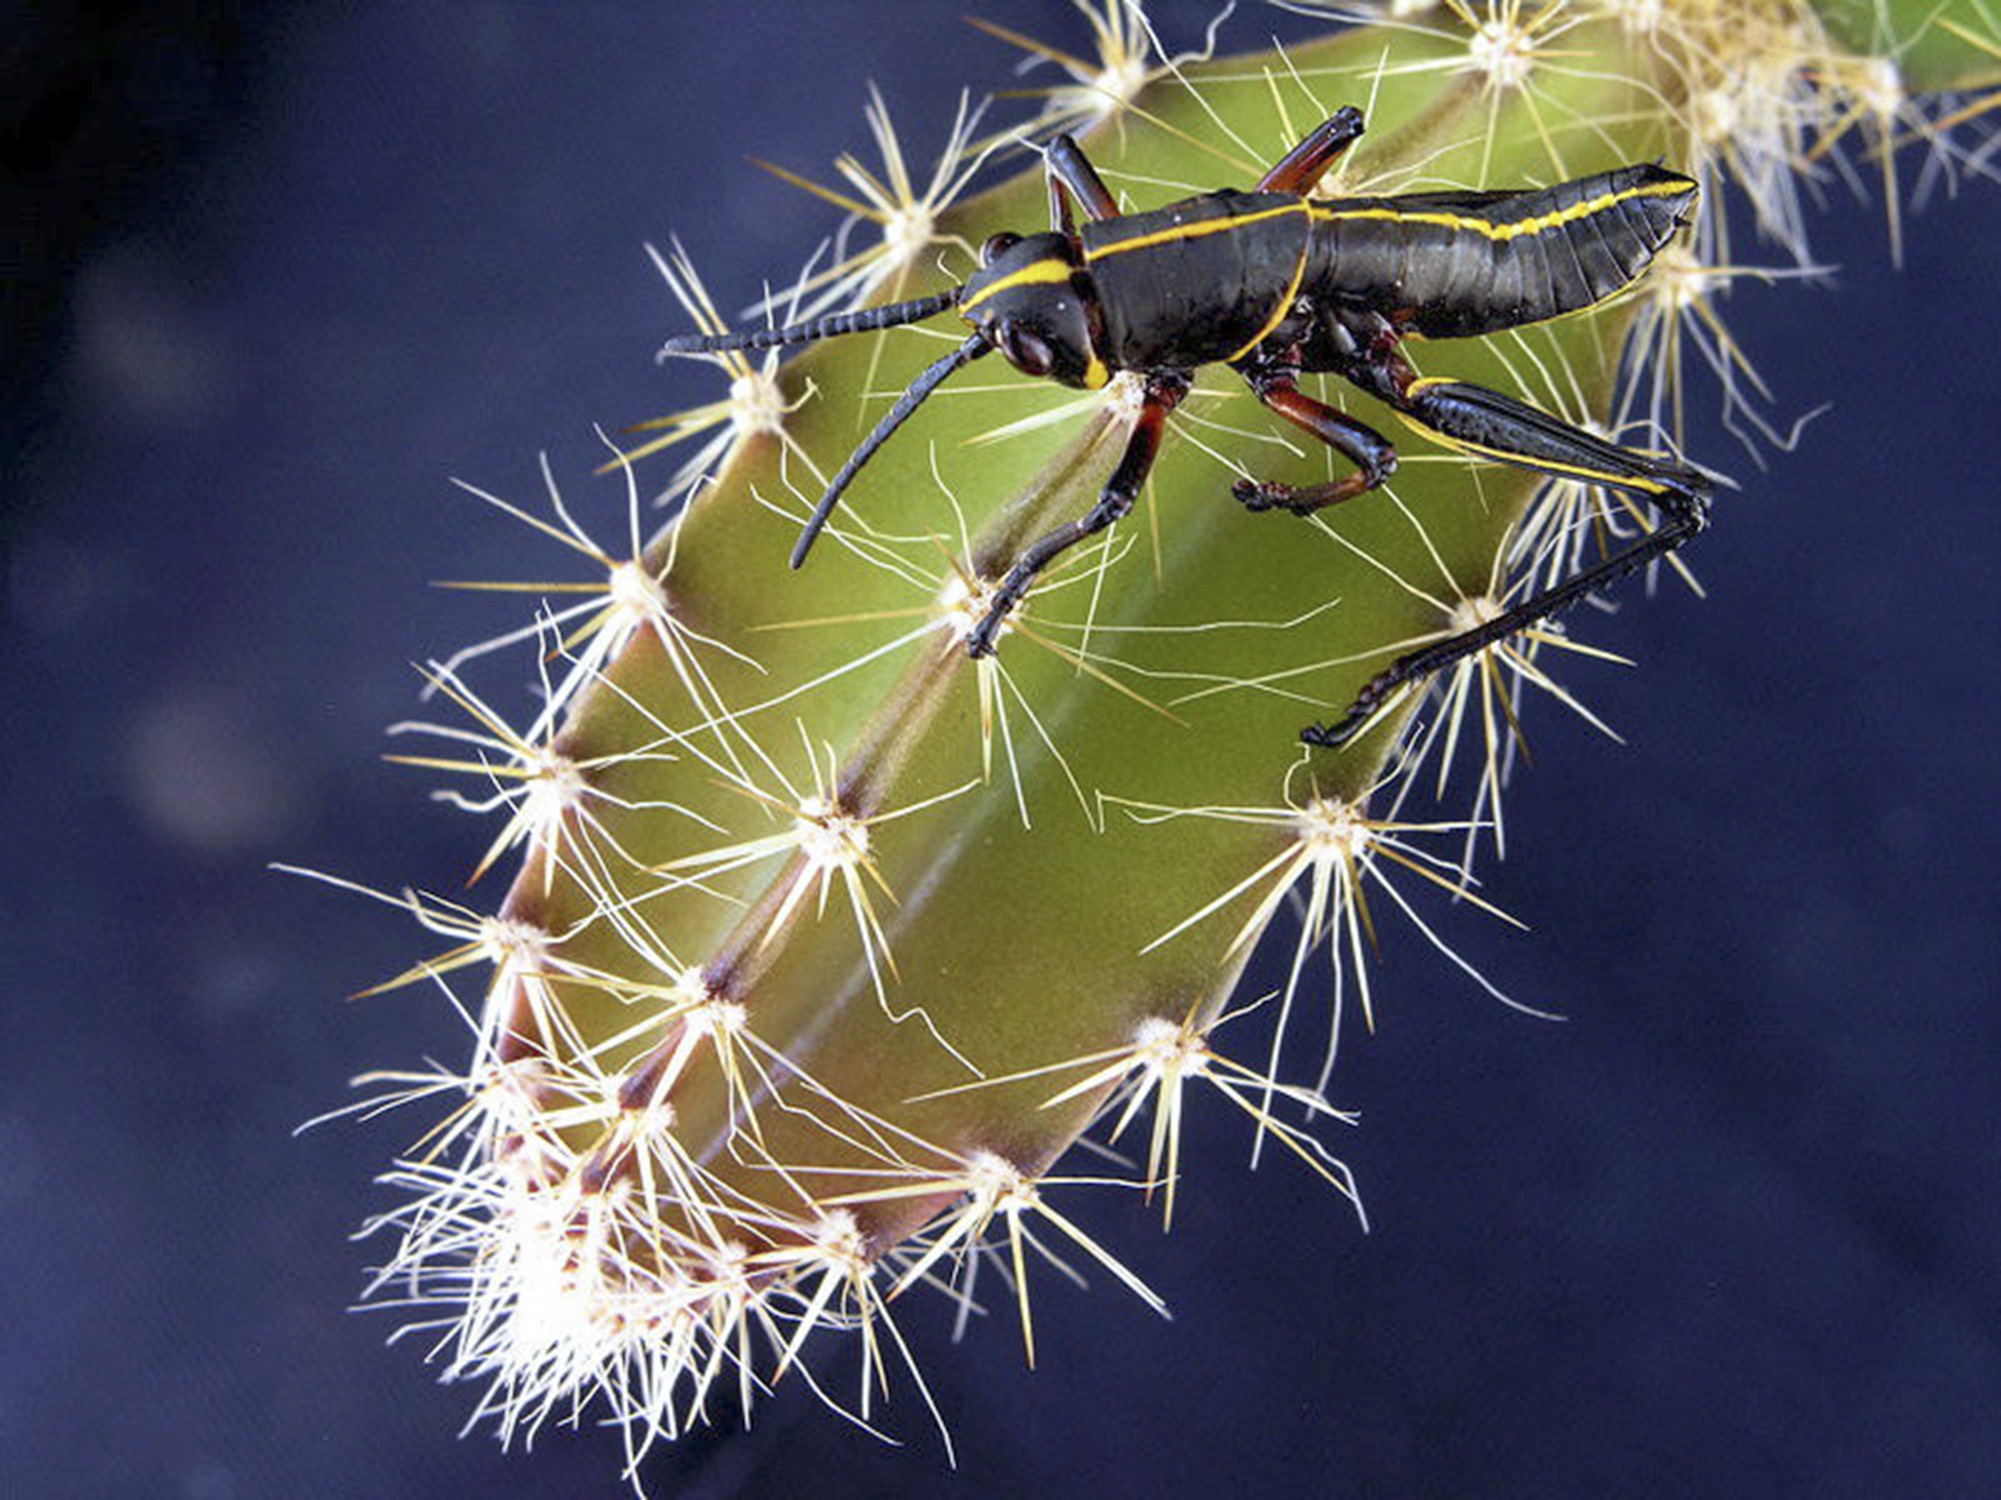
nature, branch, cactus, plant, photography, flower, animal, insect, macro, bug, botany, flora, fauna, invertebrate, close up, spikes, thorns, macro photography, flowering plant, plant stem, land plant, thorns spines and prickles